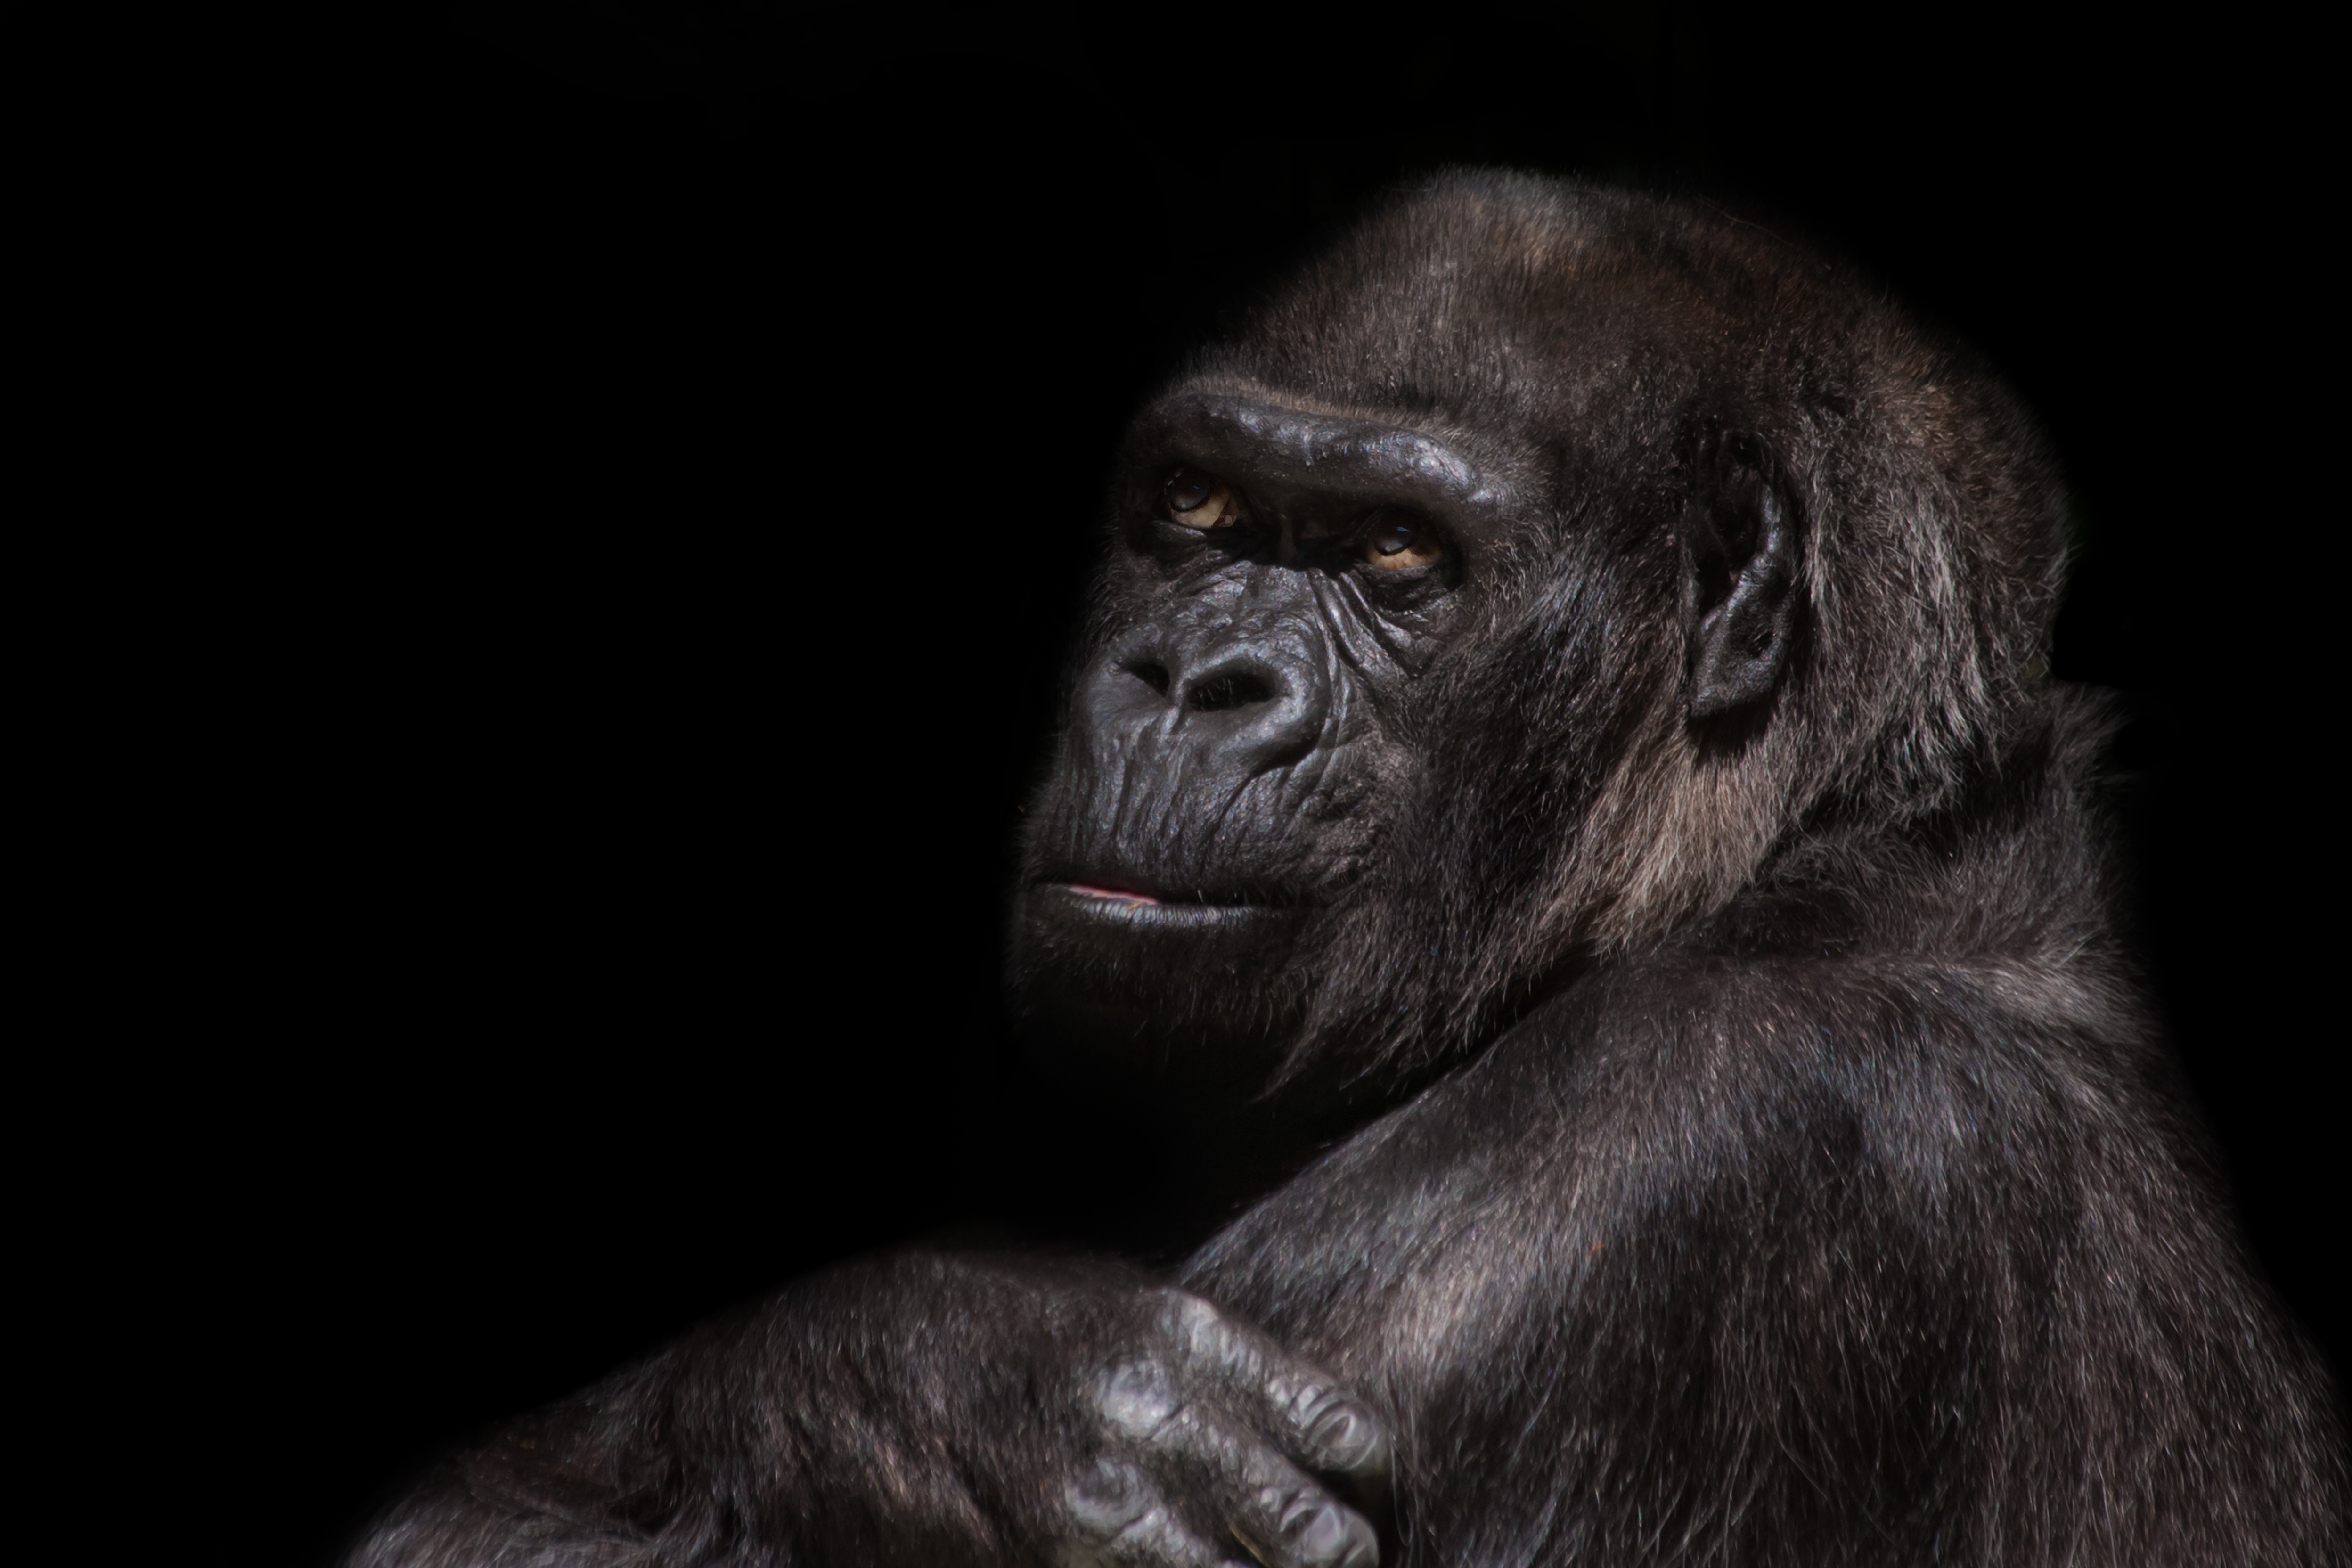
view, animal, thinking, fur, mammal, black, monkey, fauna, primate, gorilla, chimpanzee, ape, head, vertebrate, large, leader, animal world, dominant, silverback, imposing, western gorilla, great ape, common chimpanzee, silvery grey